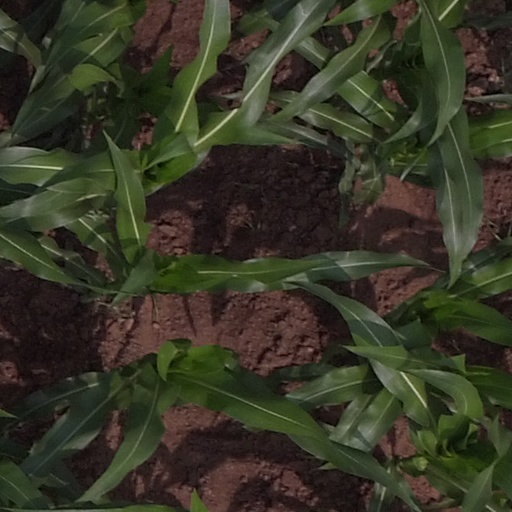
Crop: maize; corn